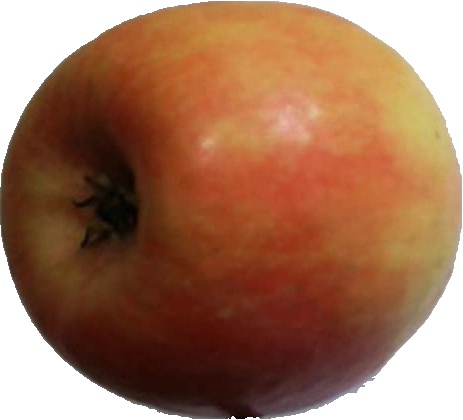
Label: apple_pink_lady_1